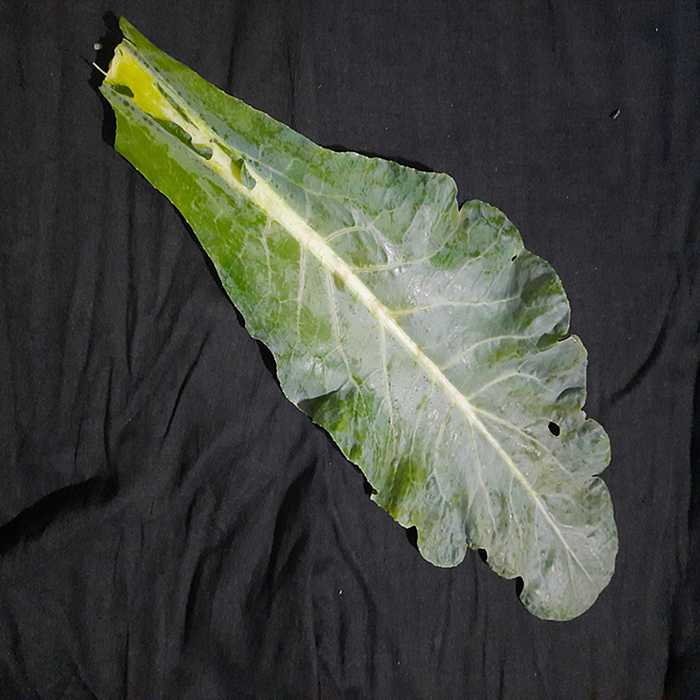
Plant: Cauliflower
Label: Fresh leaf